Olivier-Maximin Melanson

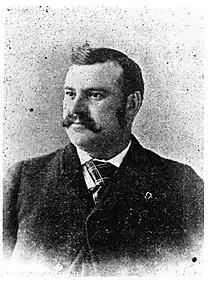
Portrait of Olivier-Maximin Melanson

Olivier-Maximin Melanson (July 2, 1854 – July 7, 1926) was an Acadian businessman and politician in the Province of New Brunswick, Canada. He represented Westmorland County in the Legislative Assembly of New Brunswick from 1890 to 1892, from 1899 to 1903 and from 1912 to 1917.